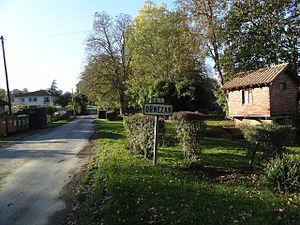
Entrée d'Ornézan par la C1
Ornézan est une commune française située dans le département du Gers en région Occitanie.